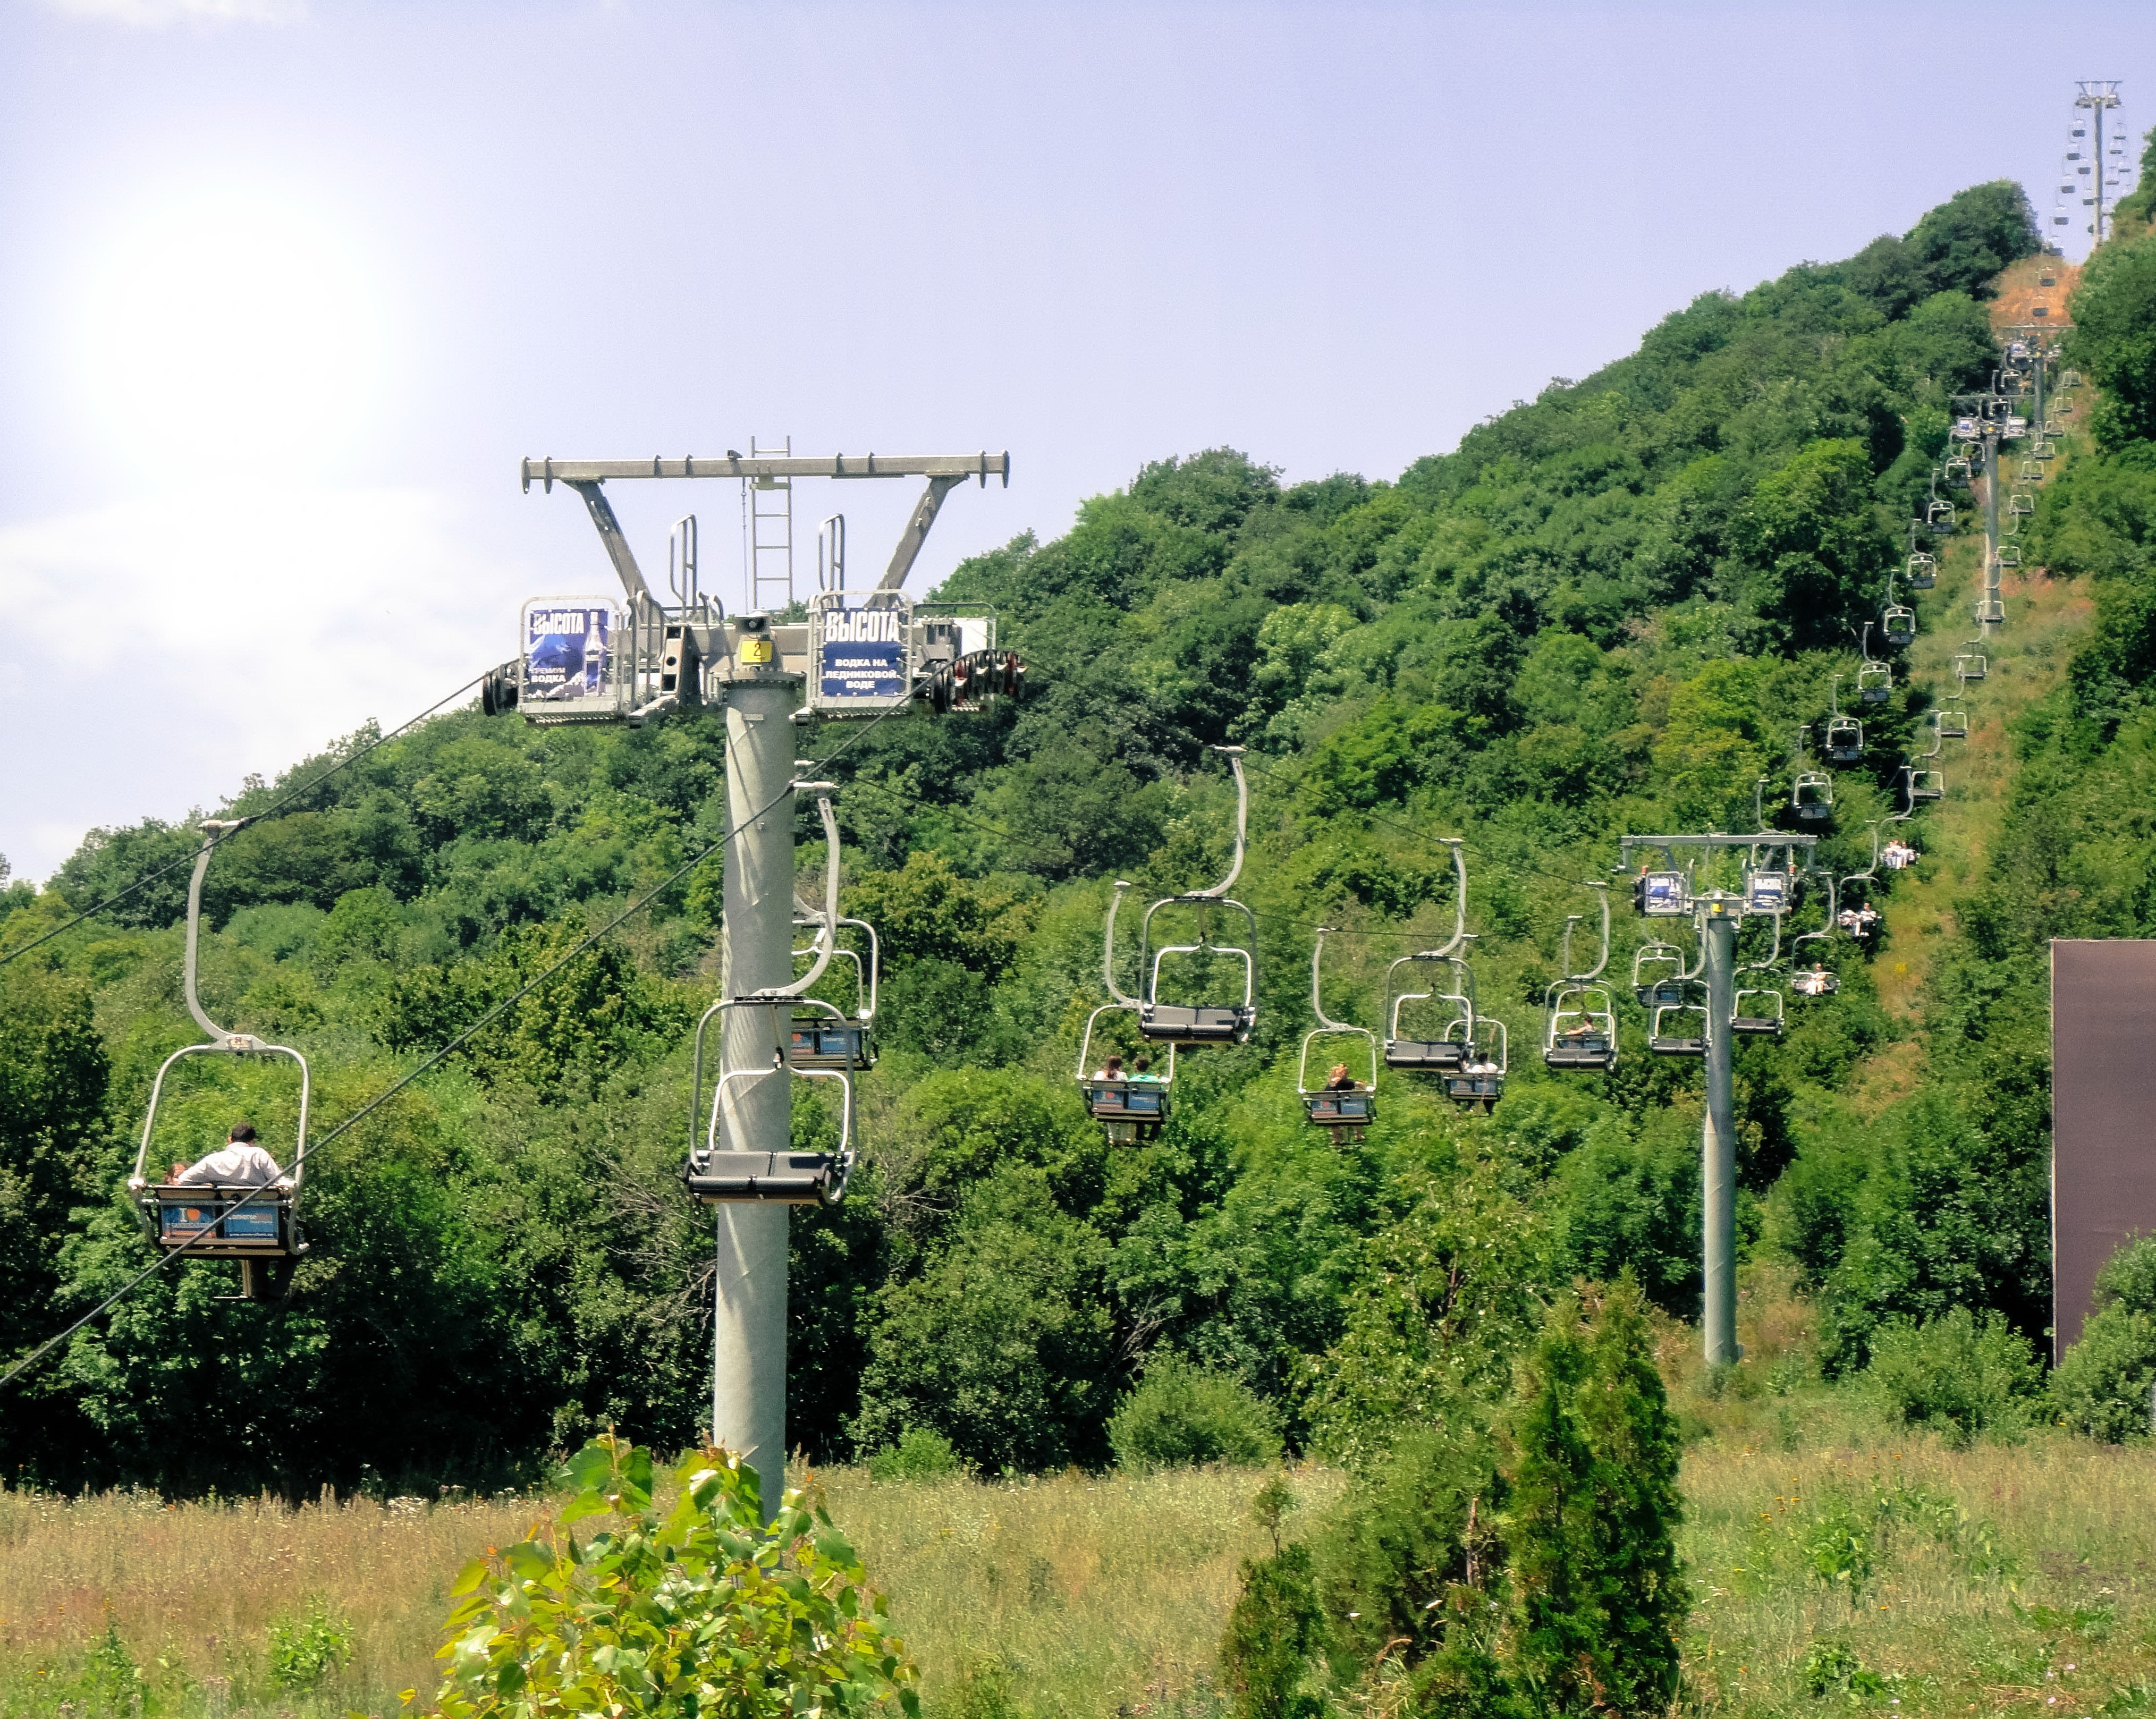
landscape, tree, nature, mountain, hill, transport, tower, cable car, rural area